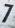
Number: 7